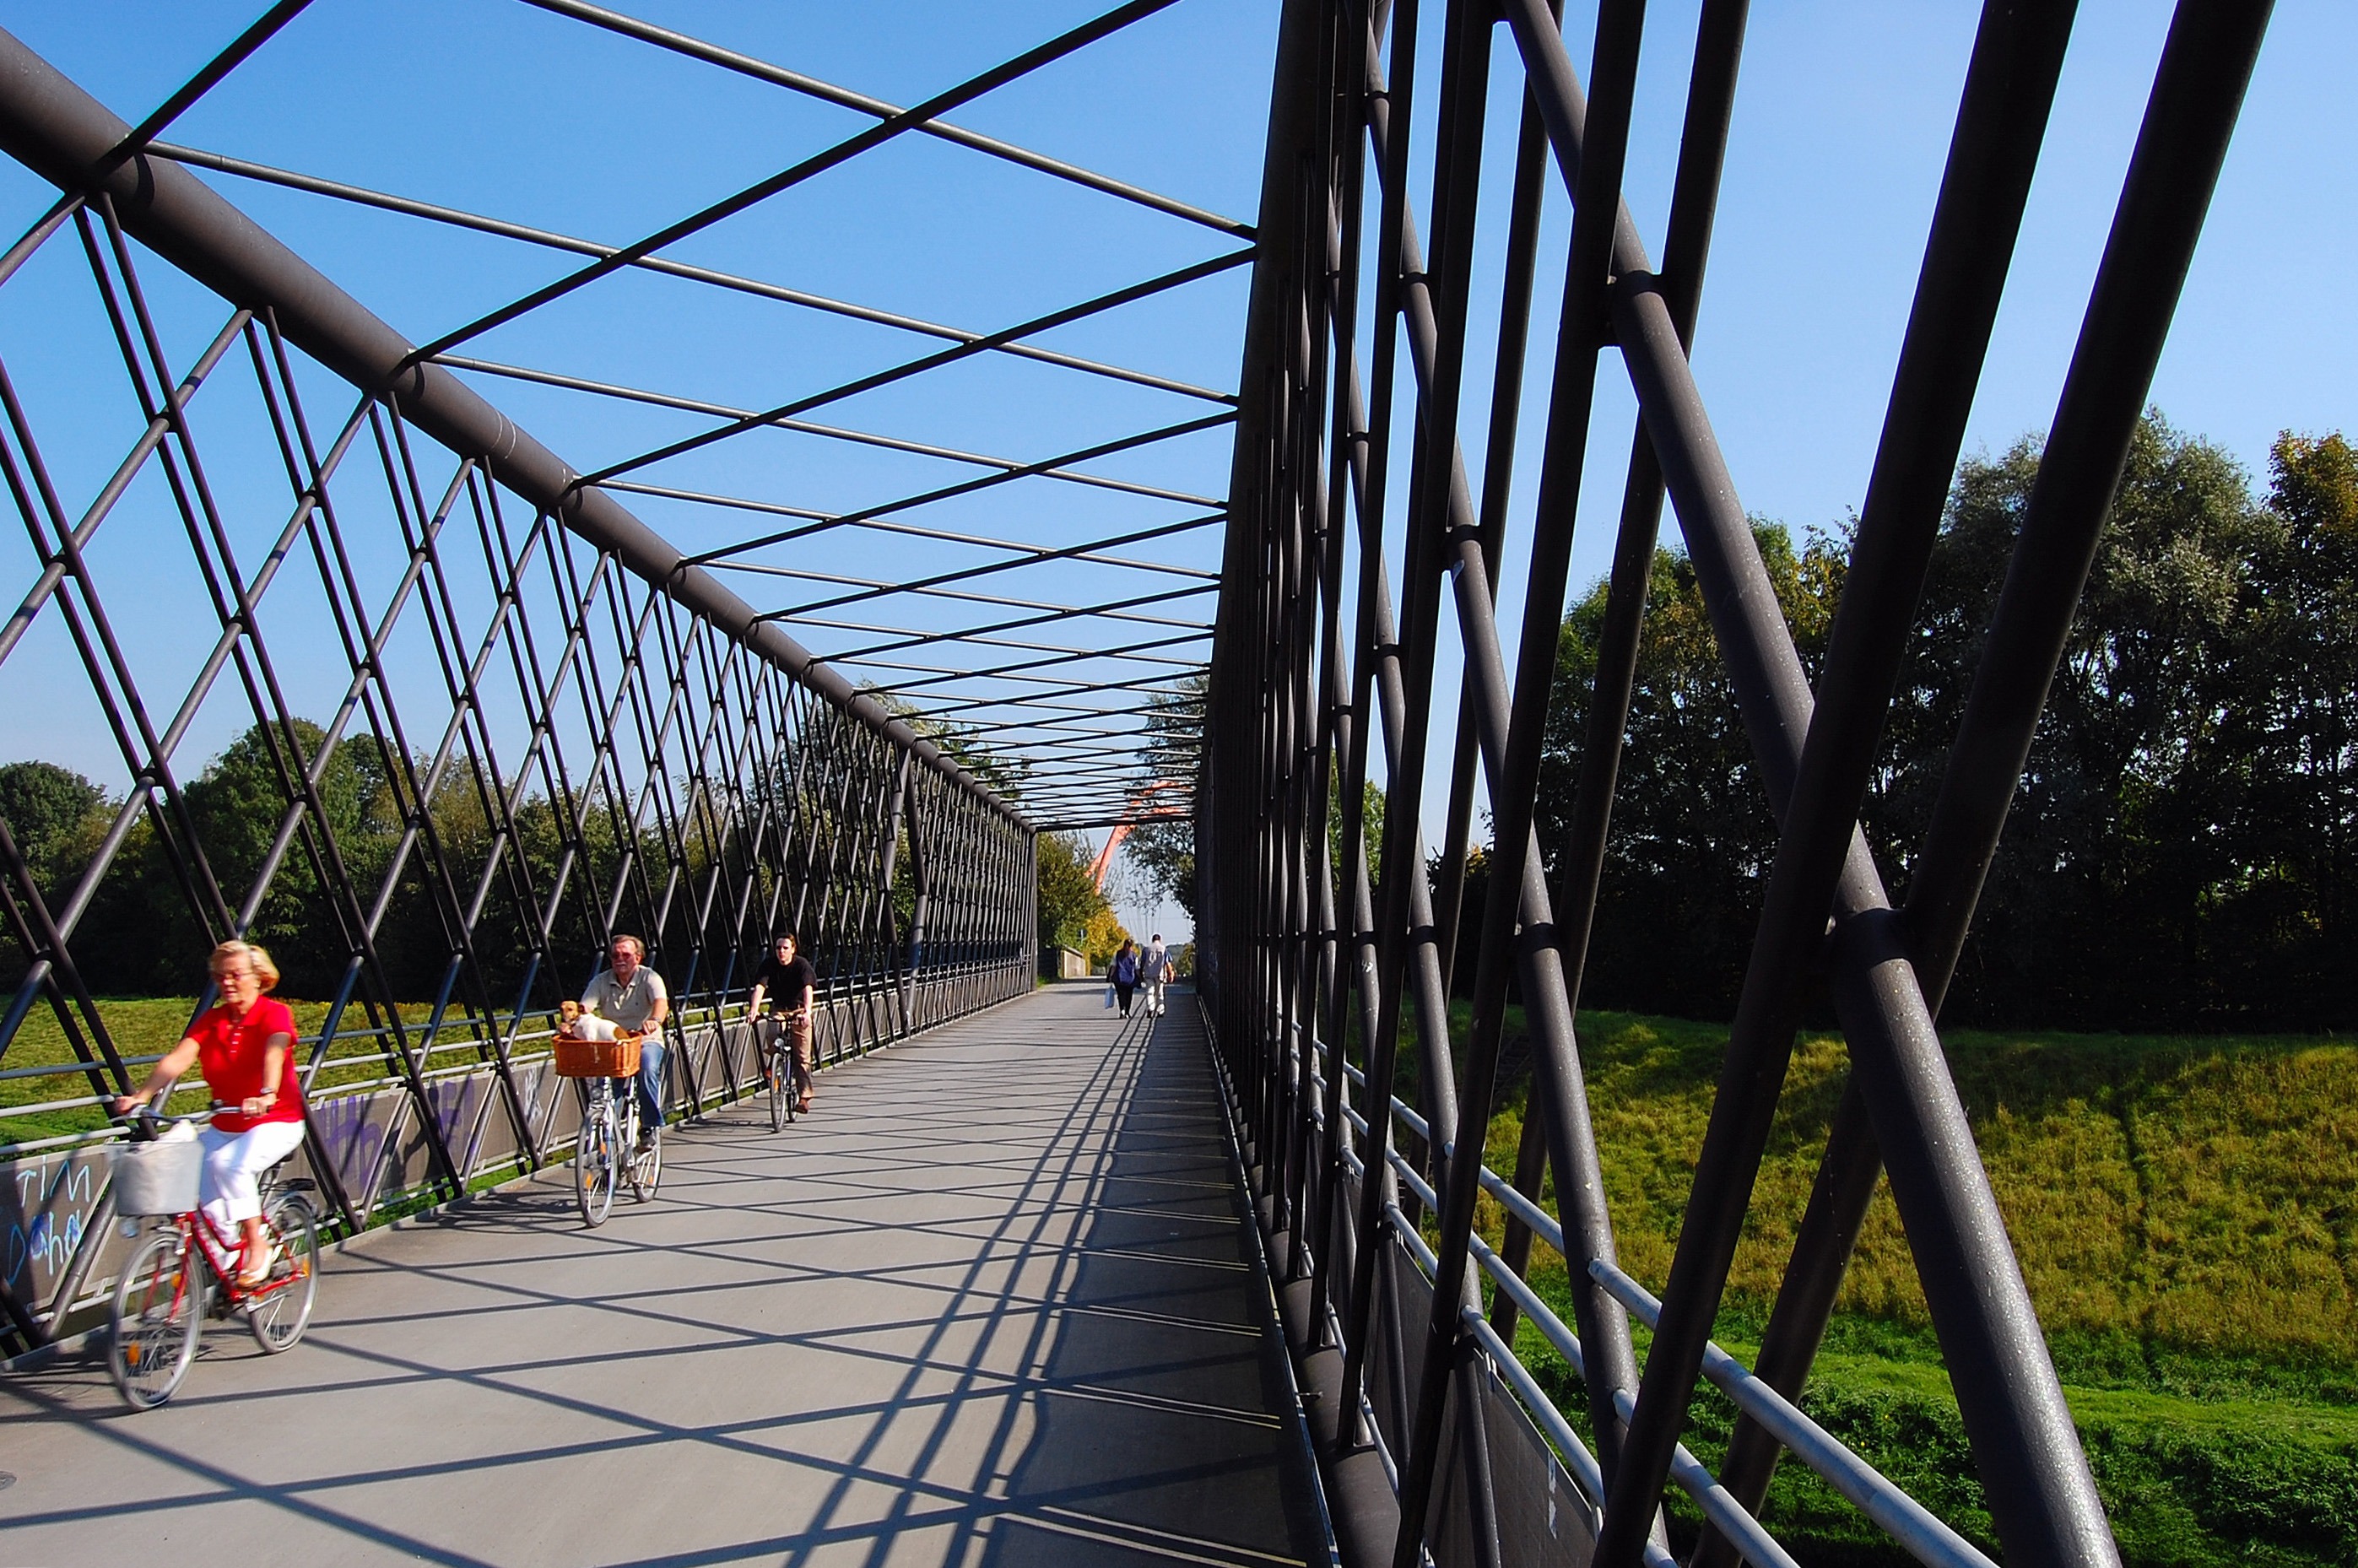
bridge, flower, leisure, gelsenkirchen, cyclists, more, ruhr area, local recreation, nordsternpark, buga, industrial park